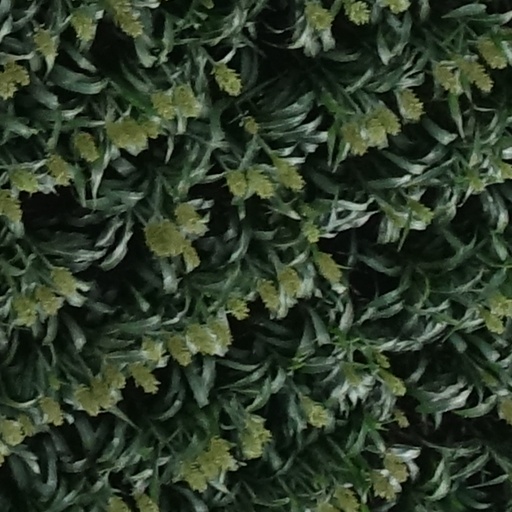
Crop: sorghum